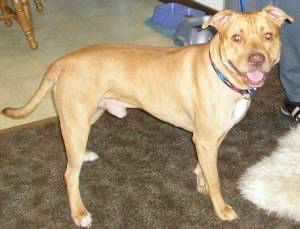
Animal: dog
Breed: american pit bull terrier